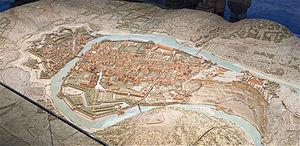
Plan-relief de Besançon en 1722. Plan-relief construit de 1720 à 1722 sous la direction de l'ingénieur Ladevèze. Échelle 1/600e
Le musée des Plans-reliefs présente une collection unique au monde de plans-reliefs des places fortes qui date, pour l'essentiel, du XVIIᵉ siècle au XIXᵉ siècle. Il est situé à l'hôtel des Invalides dans le 7ᵉ arrondissement de Paris.
Classée ville d'Art et d'Histoire et inscrite à l'Unesco, la ville de Besançon possède un riche passé historique dont son patrimoine architectural est un témoin fort. Depuis la fondation d'un oppidum gaulois, la cité n'a cessé de se développer et de s'agrandir avant de devenir un centre culturel, militaire et économique de premier ordre. Tantôt germanique tantôt française, la capitale comtoise a gardé de nombreuses traces des différentes périodes de son histoire de l'Antiquité au XIXᵉ siècle.